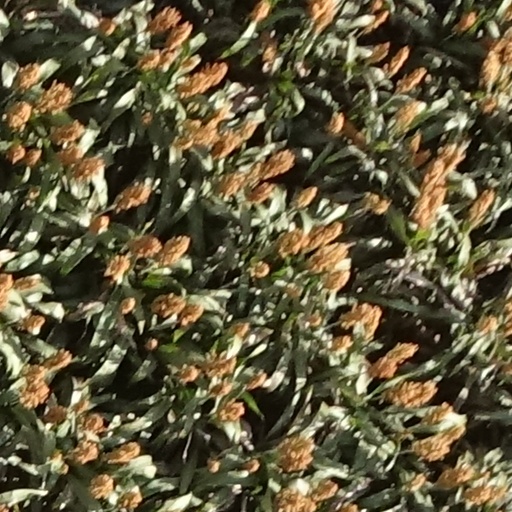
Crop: sorghum